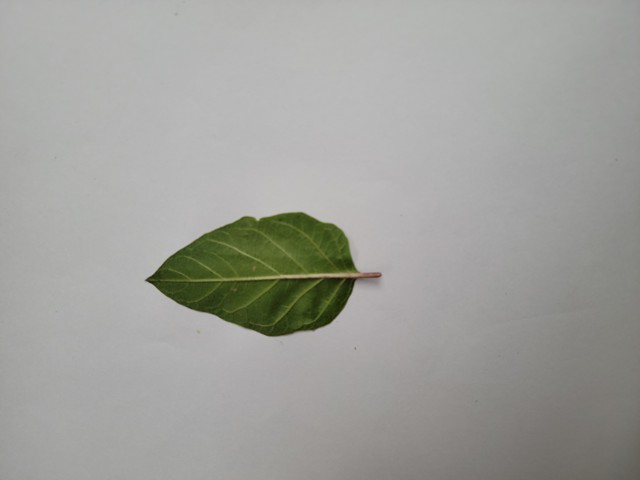
Plant: kalodhutura